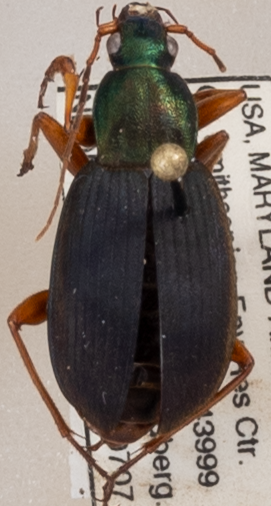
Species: Chlaenius aestivus
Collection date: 2022-07-07
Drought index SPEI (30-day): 0.78
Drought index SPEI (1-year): -0.328
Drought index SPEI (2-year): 1.69